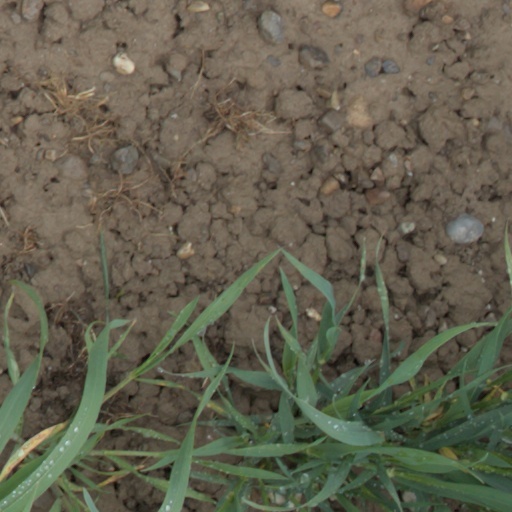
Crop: wheat